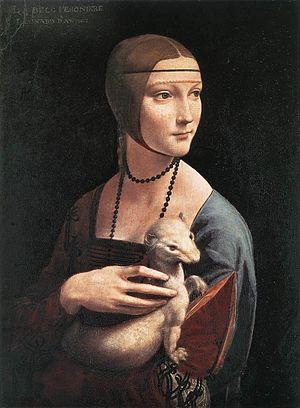
Léonard de Vinci, né le 15 avril 1452 à Vinci et mort le 2 mai 1519 à Amboise, est un peintre italien et un homme d'esprit universel, à la fois artiste, organisateur de spectacles et de fêtes, scientifique, ingénieur, inventeur, anatomiste, peintre, sculpteur, architecte, urbaniste, botaniste, musicien, poète, philosophe et écrivain.